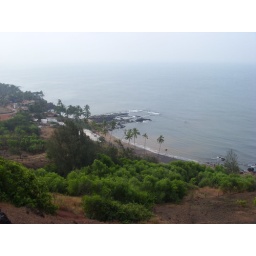
Picture taken while walking over a hill from anjuna beach to vagator beach